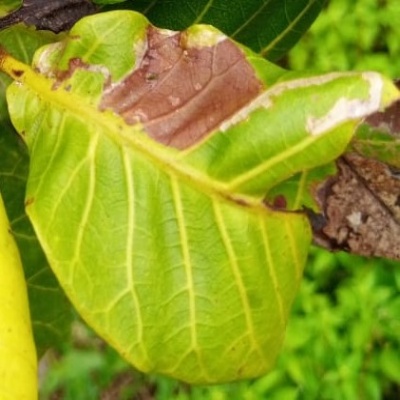
Crop: Cashew
Condition: leaf miner